Alaea salt

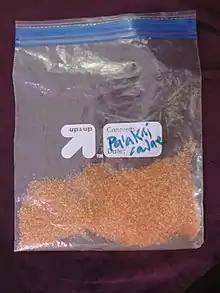
Paʻakai

"Alaea", a water-soluble colloidal ocherous earth, was used for coloring salt, which in turn was traditionally used by Hawaiians to cleanse, purify and bless tools, canoes, homes and temples. Alaea salt is also used in several native Hawaiian dishes kalua pig, poke, and pipikaula (Hawaiian jerky). In the 19th century Hawaiians began producing large amounts of alaea salt using European salt making techniques and became a leading supplier to fishermen in the Pacific Northwest for curing salmon.